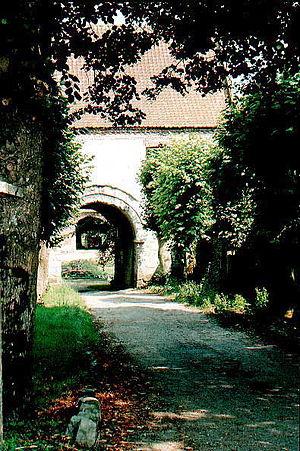
Tincques est une commune française située dans le département du Pas-de-Calais en région Hauts-de-France.